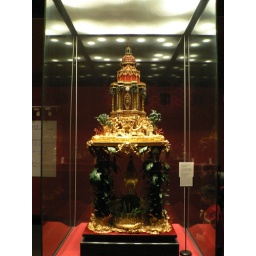
Ornate clock with a bird in the base